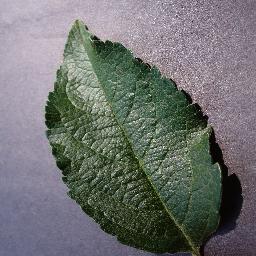
Label: Apple___healthy